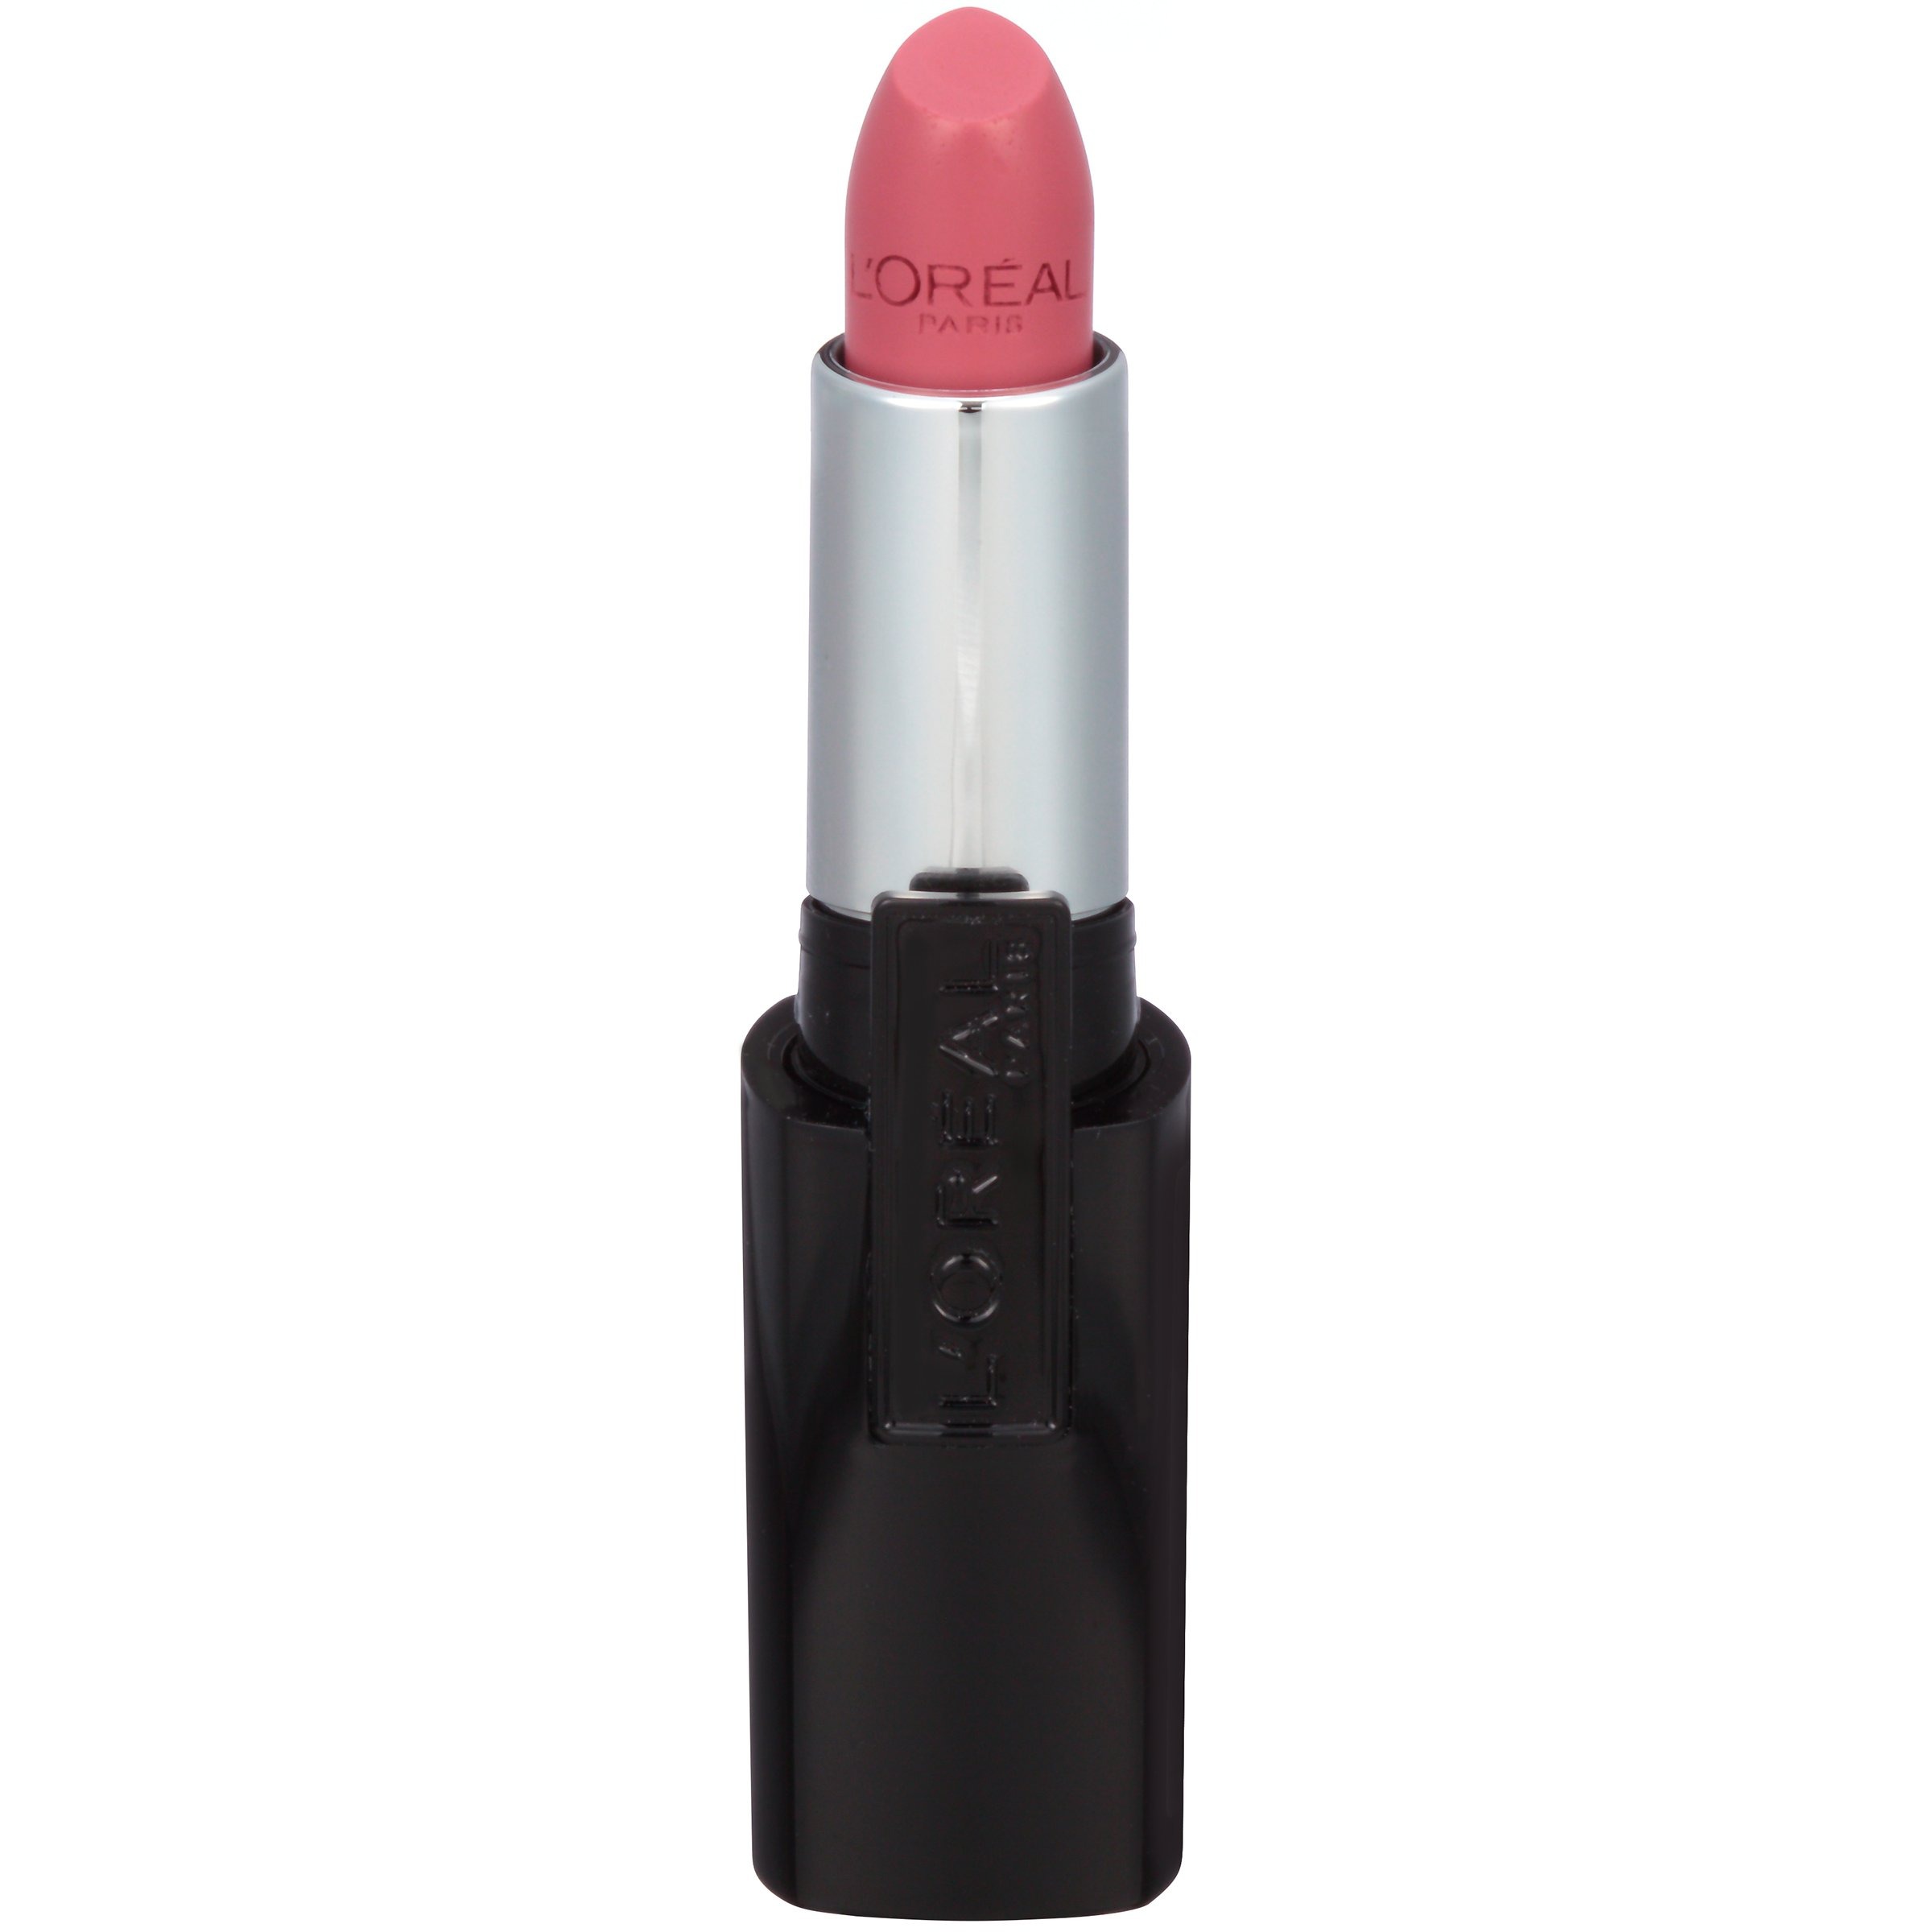
Item Name: L'Oréal Paris Infallible Le Rouge Lipstick, Tender Berry, 0.09 oz.
Bullet Point 1: Delivers bold, luscious color
Bullet Point 2: 10HR of vivid, hi-definition colour
Bullet Point 3: Stays comfortable all day
Bullet Point 4: Long wear
Value: 1.0
Unit: Count

Price: 12.89